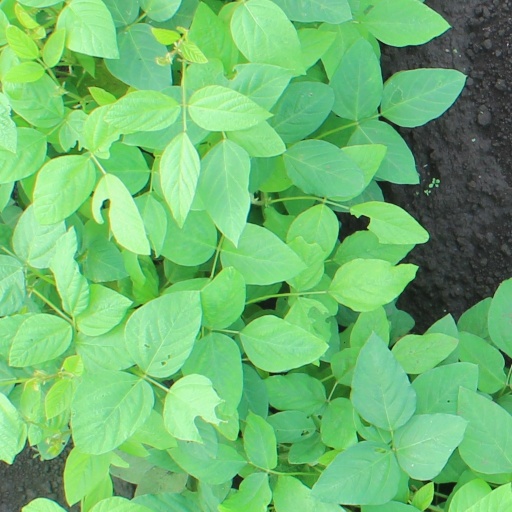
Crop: soybean